Ryan T. Anderson

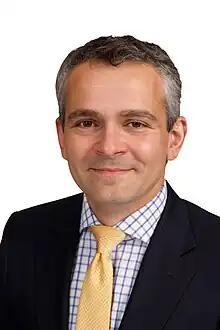
Anderson in 2023

Ryan Thomas Anderson (born 1981) is an American religious conservative political commentator who is primarily known for his opposition to the legal availability of abortion in the United States as well as LGBT rights in the United States, including the legal recognition of same-sex marriage in the United States, legislative bills and judicial rulings that ban discrimination against LGBT people in the United States, and laws that ban the practice of conversion therapy on children in the United States.